Richard Alsop IV House

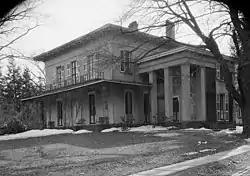
View of the house in 1934

The Richard Alsop IV House is a historic house at 301 High Street in Middletown, Connecticut. Completed in 1839, the house is a distinctive example of transitional Greek Revival and Italianate architecture, and is nationally significant for the extremely well-preserved drawings on its interior walls. The site was designated a U.S. National Historic Landmark on January 16, 2009. The house served as the Davison Art Center of Wesleyan University until 2019. The Davison Art Collection (formerly the Davison Art Center) is now located in Olin Memorial Library.